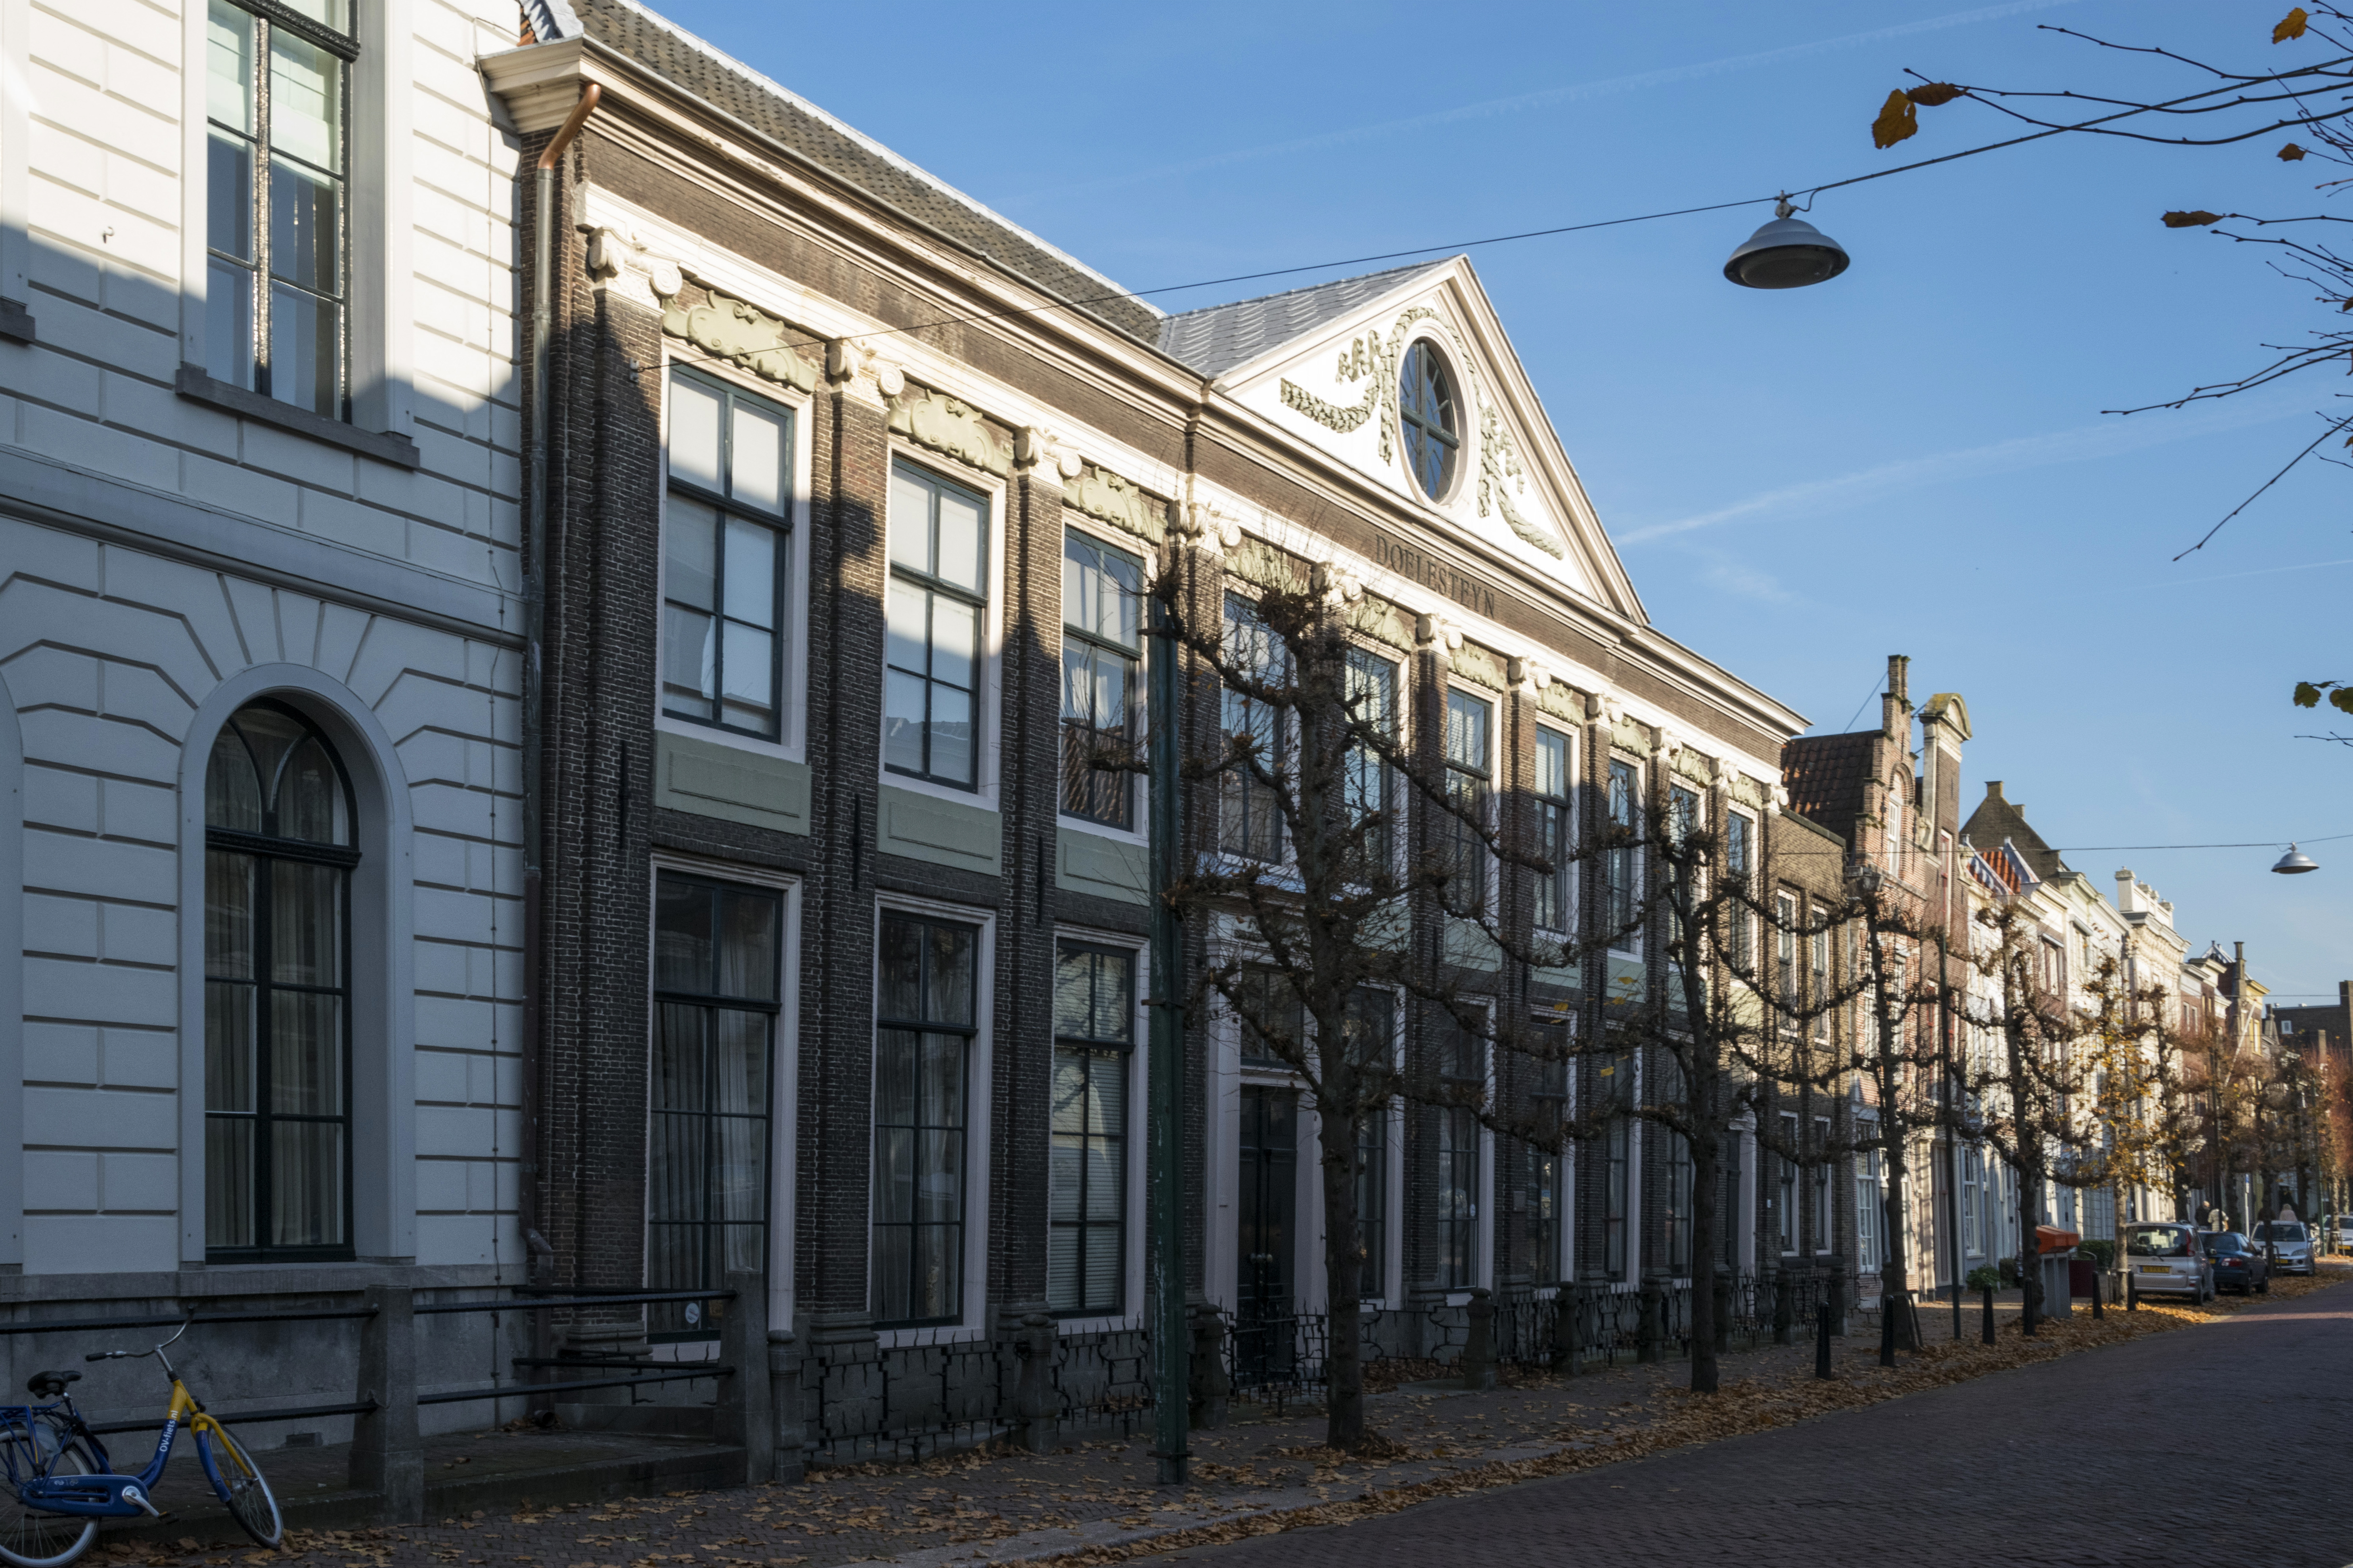
outdoor, architecture, road, street, house, town, building, city, downtown, facade, nikon, historic, holland, nederland, netherlands, dutch, outdoorphotography, paulvandevelde, pdvandevelde, padagudaloma, dordrecht, stadsfotografie, nederlandinfotos, historisch, stadswandeling, pvdvfotografie, pdvandeveldedordrecht, diep, rondjedordt, huishoudschool, steegoversloot, neighbourhood, urban area, residential area